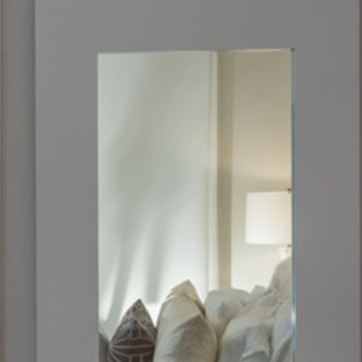
Material: mirror